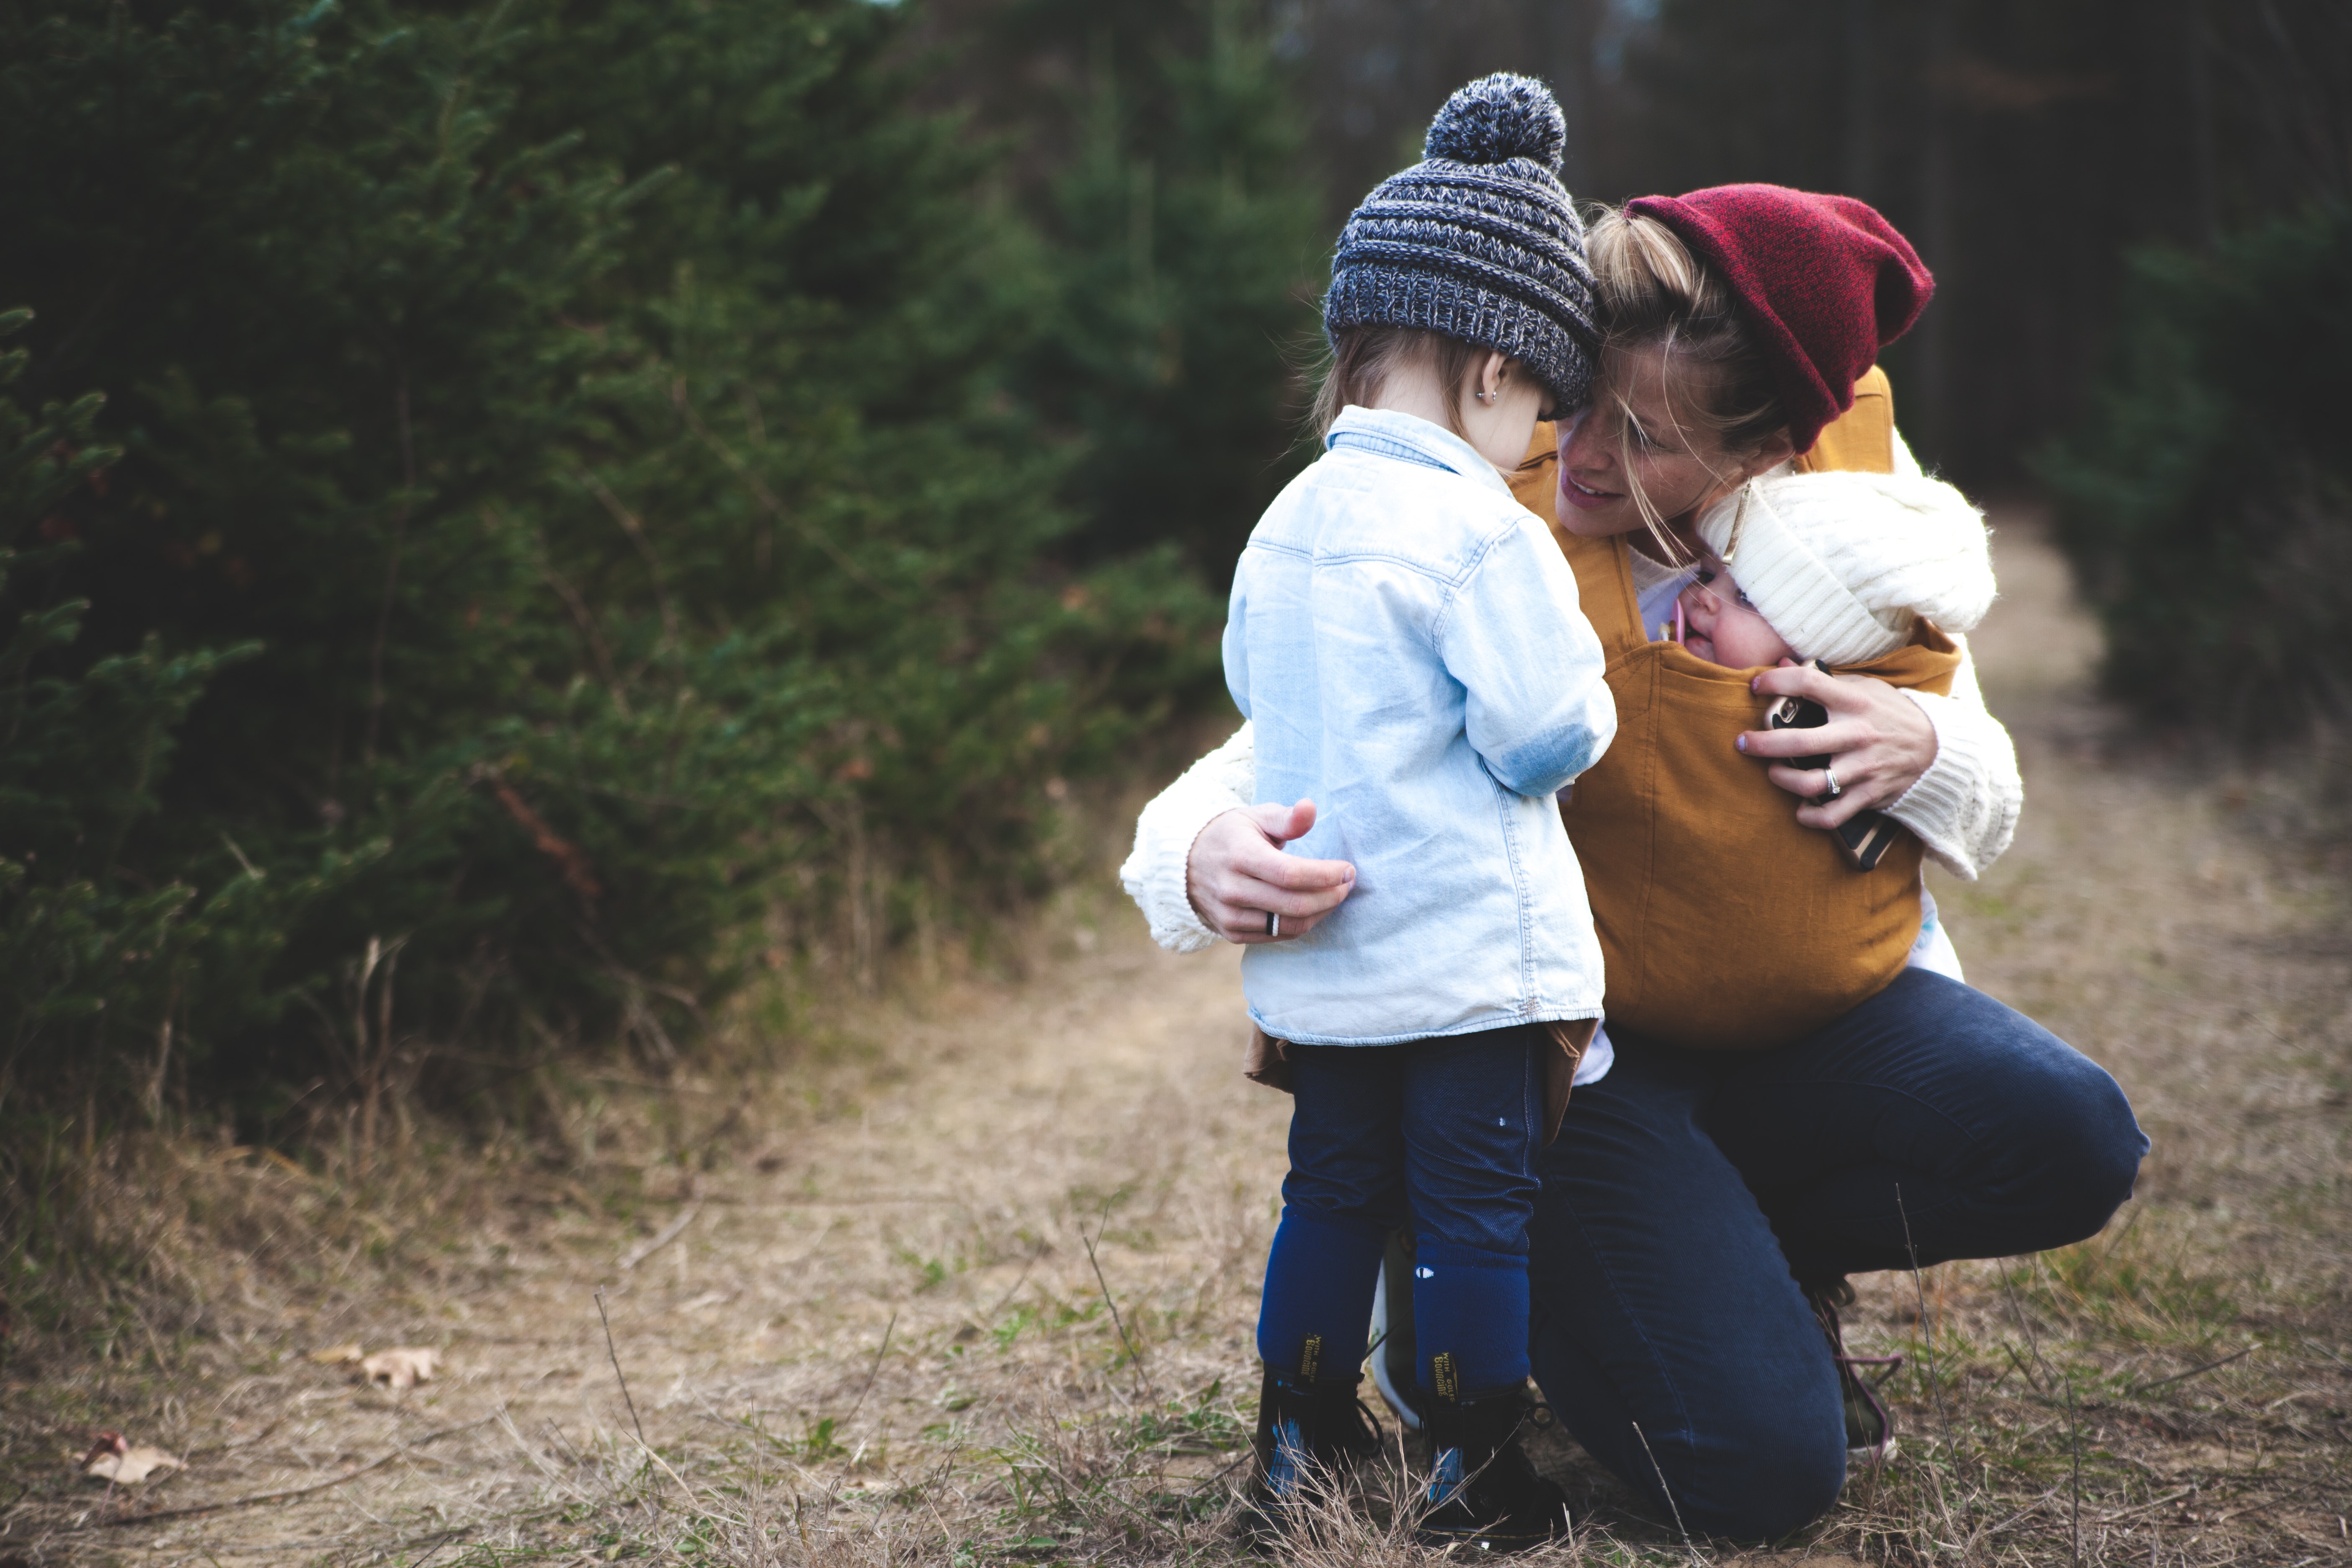
People in nature, photograph, people, child, snapshot, beanie, friendship, grass, interaction, photography, fun, headgear, toddler, sitting, recreation, plant, leisure, cap, happy, play, love